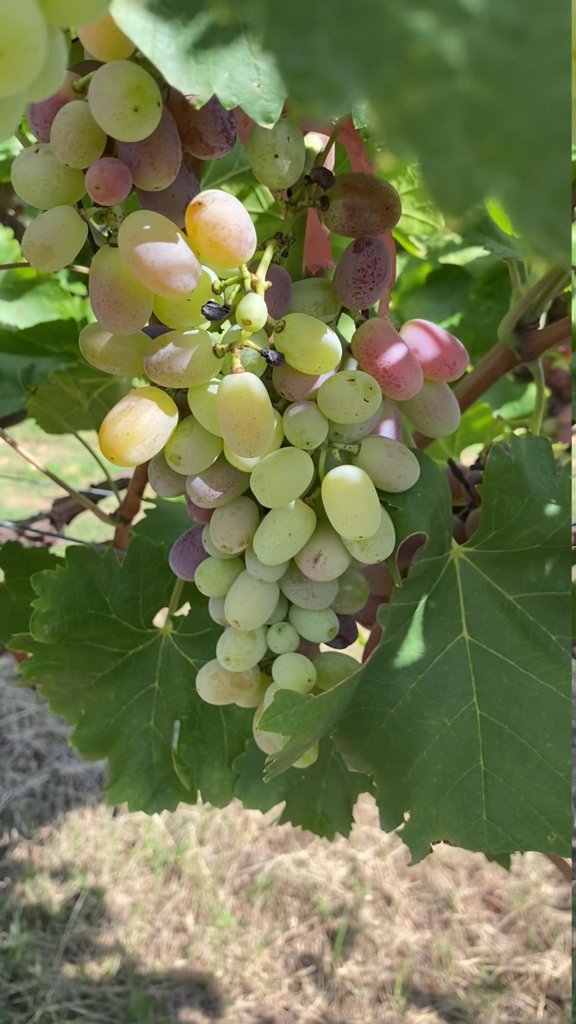
Berries visible: 71
Grape clusters: 2